Montlevicq

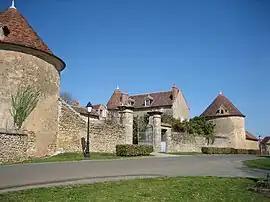
Chateau

Montlevicq is a commune in the Indre department in central France.